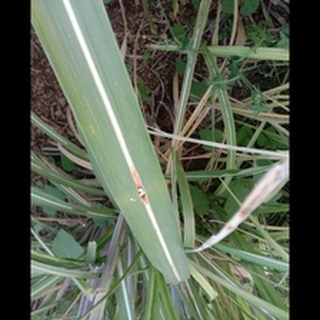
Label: sugarcane_red_rot